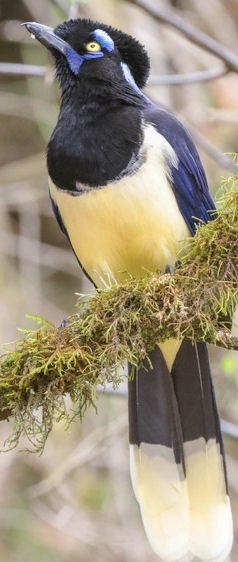
Species: PLUSH CRESTED JAY
Scientific name: CYANOCORAX CHRYSOPS
ImageNet parent category: jay